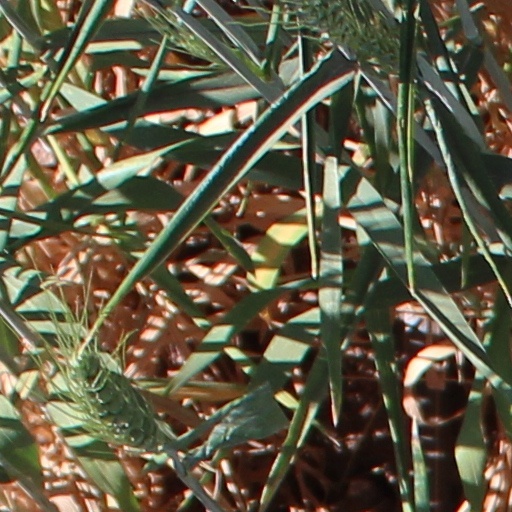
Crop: wheat